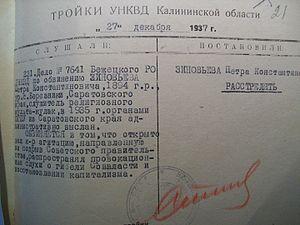
La Troïka du NKVD était un organe extra-judiciaire de poursuites criminelles qui existait en URSS en 1937 et 1938 et agissait au niveau des républiques, des kraïs et des oblasts régionaux. Cette Troïka du NKVD était dirigée par 3 personnes : le chef de l'administration du NKVD de l'oblast, le secrétaire du comité du parti communiste de l'oblast et le procureur de l'oblast.